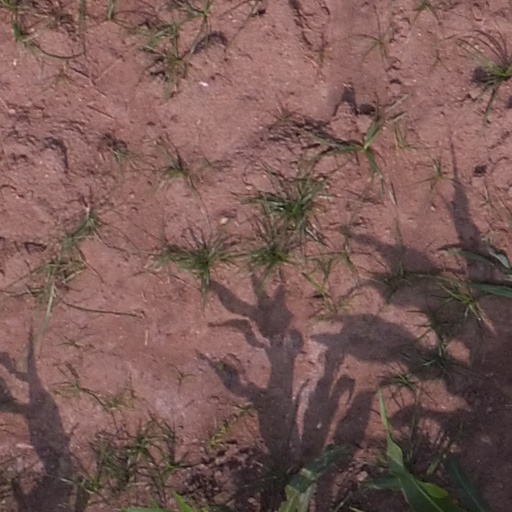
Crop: maize; corn